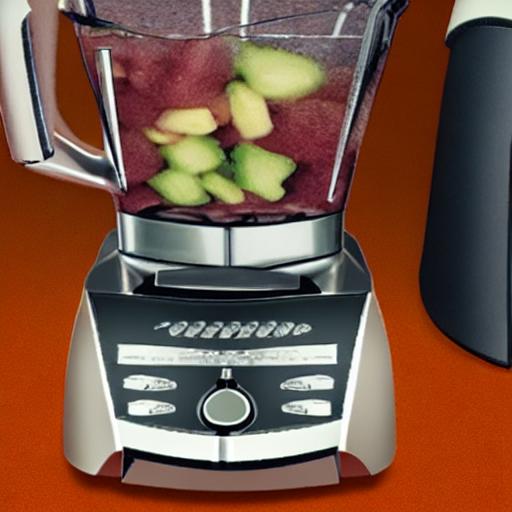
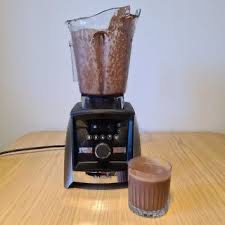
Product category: items_blender
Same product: no